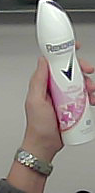
Product: rexona_spray